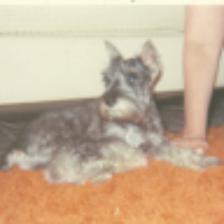
Label: NonHuman